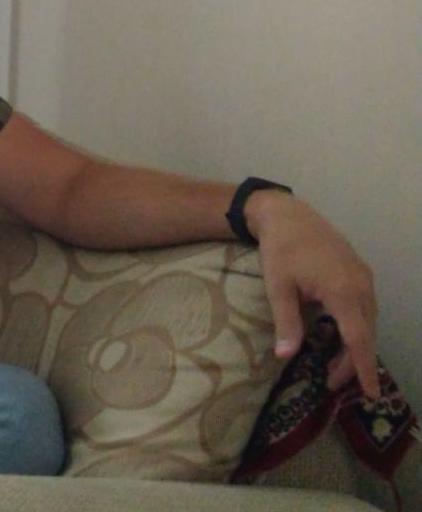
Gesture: no_gesture